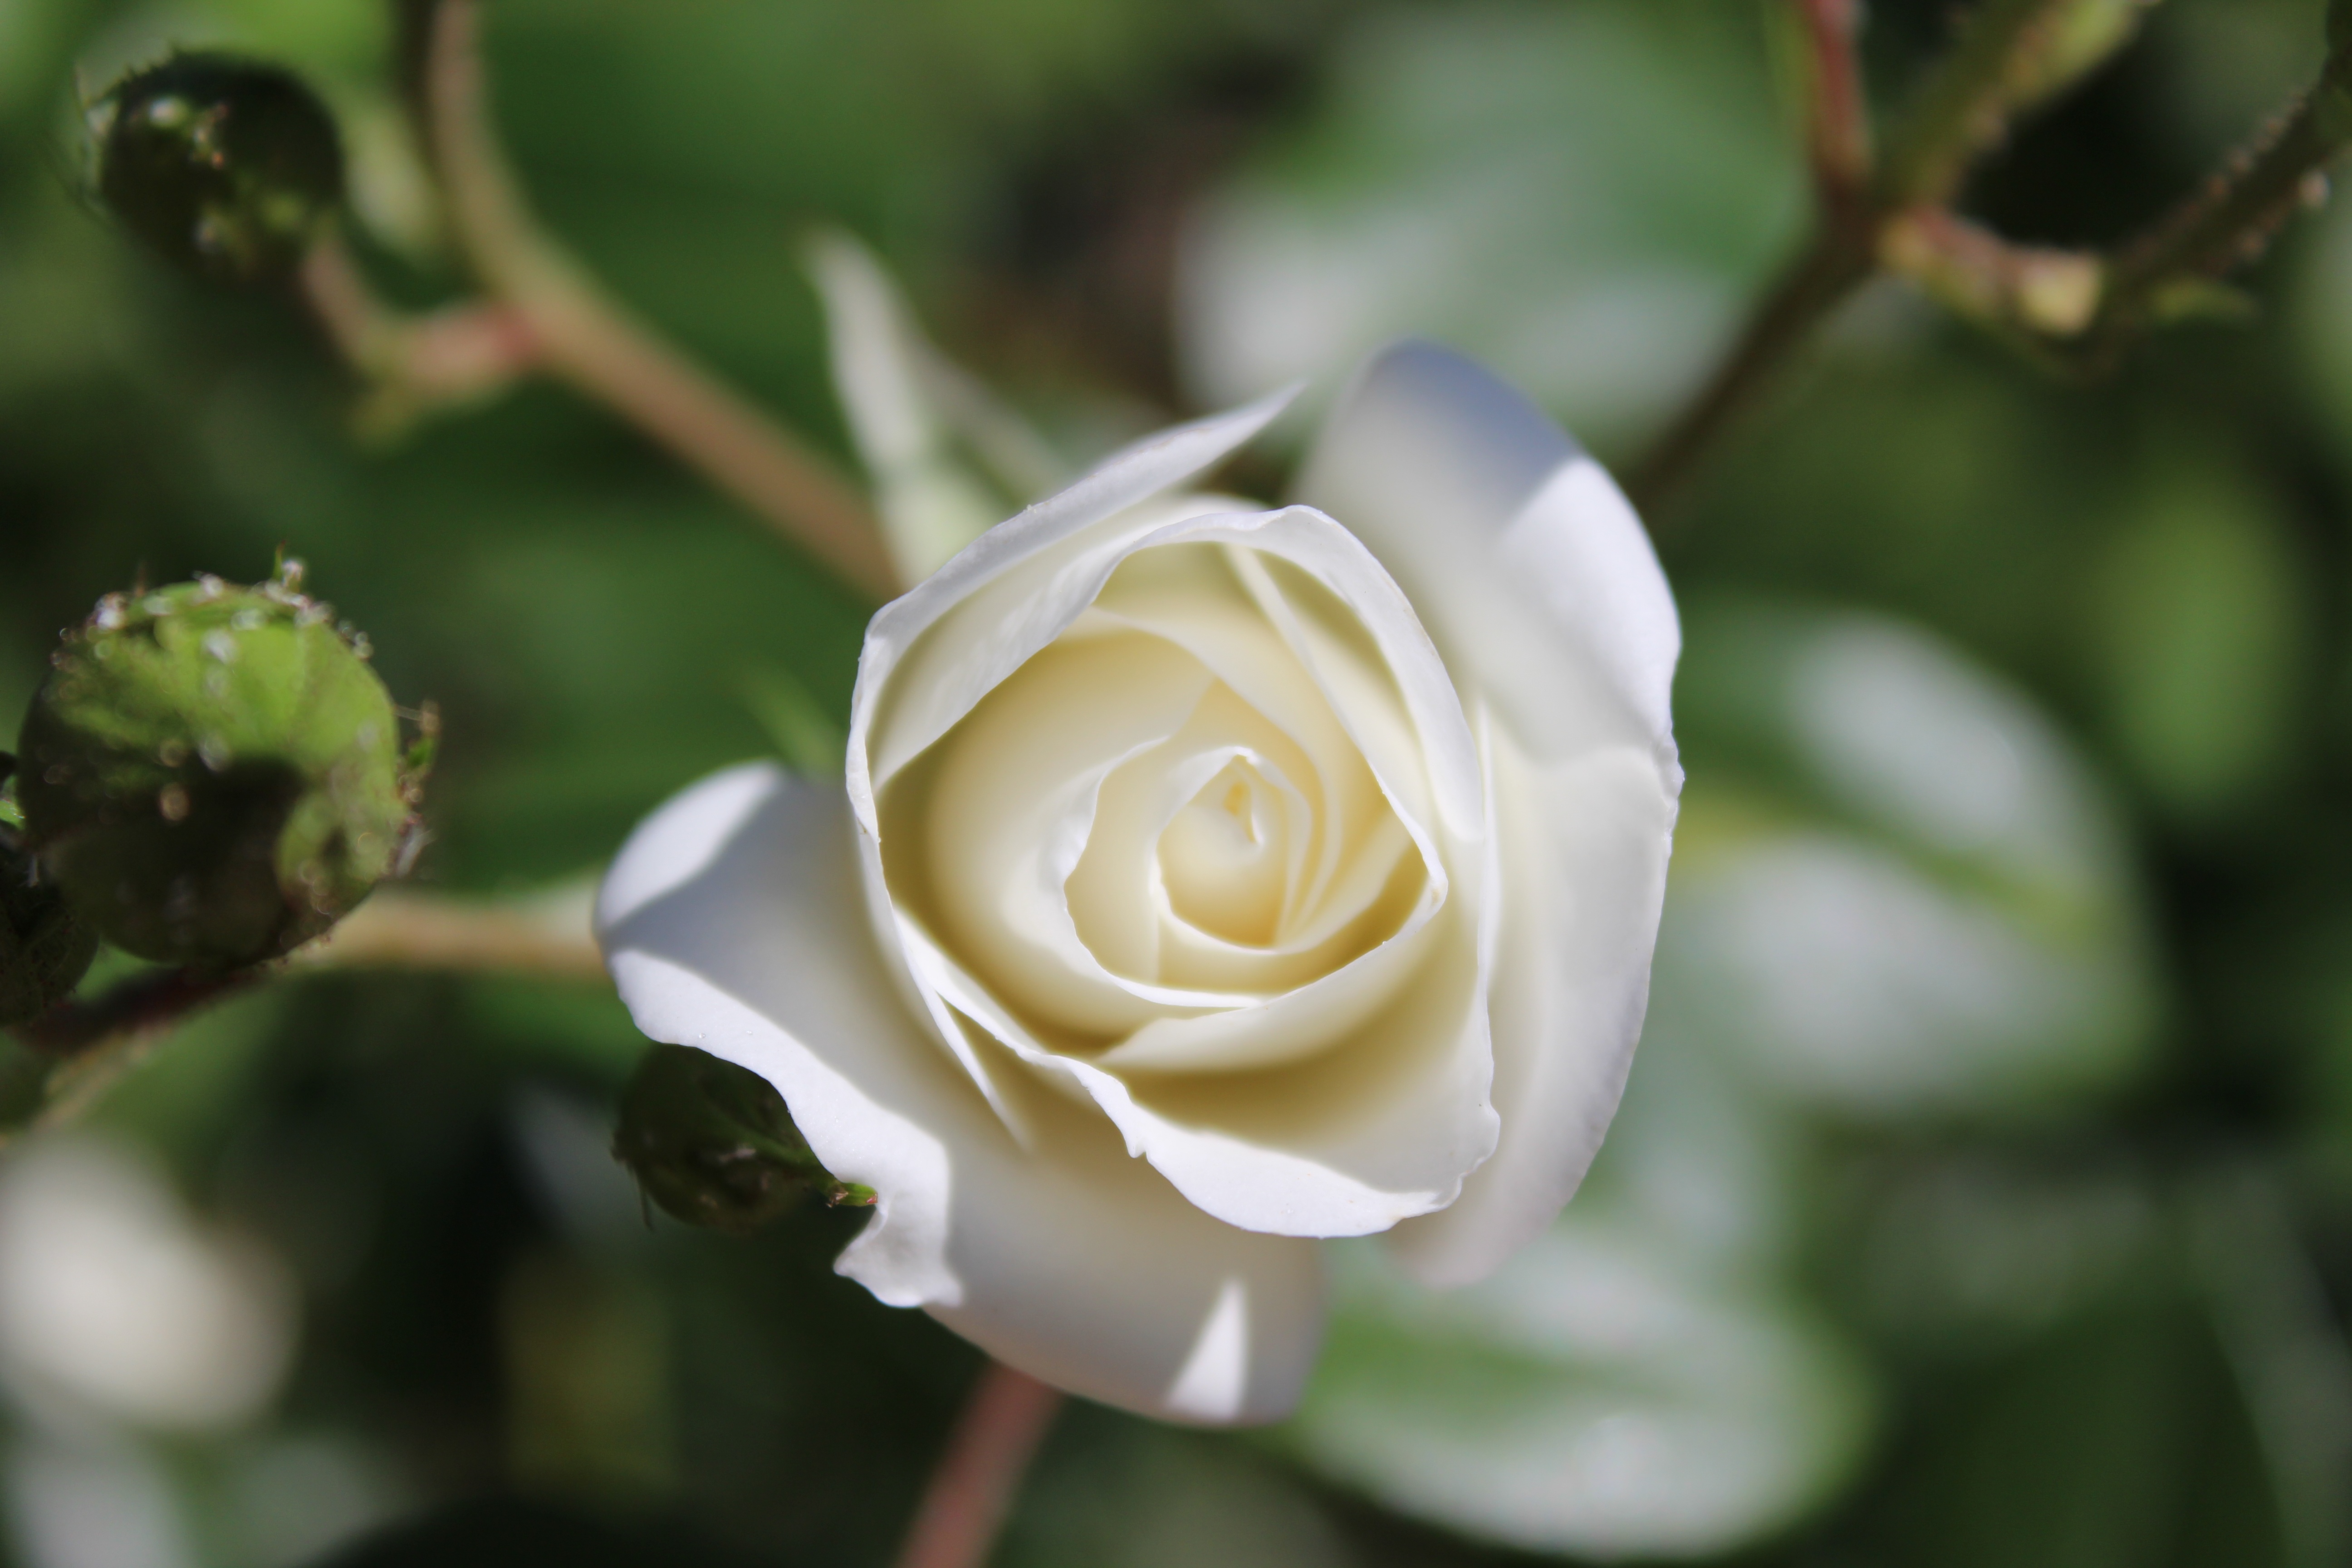
nature, blossom, plant, white, flower, petal, rose, green, park, botany, yellow, garden, closeup, flora, close up, macro photography, flowering plant, garden roses, rose family, plant stem, land plant